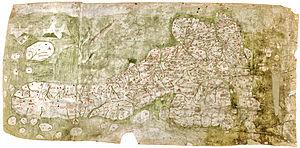
La carte de Gough est une carte qui représente la Grande-Bretagne, réalisée entre 1355 et 1366, par un inconnu. Elle est nommée en l'honneur de Richard Gough, un antiquaire qui donne cette carte à la bibliothèque Bodléienne en 1809. Elle mesure 115 cm sur 56 cm. Elle a été numérisée entre 2010 et 2011. Elle est inscrite au registre de la Mémoire du monde en mai 2011.